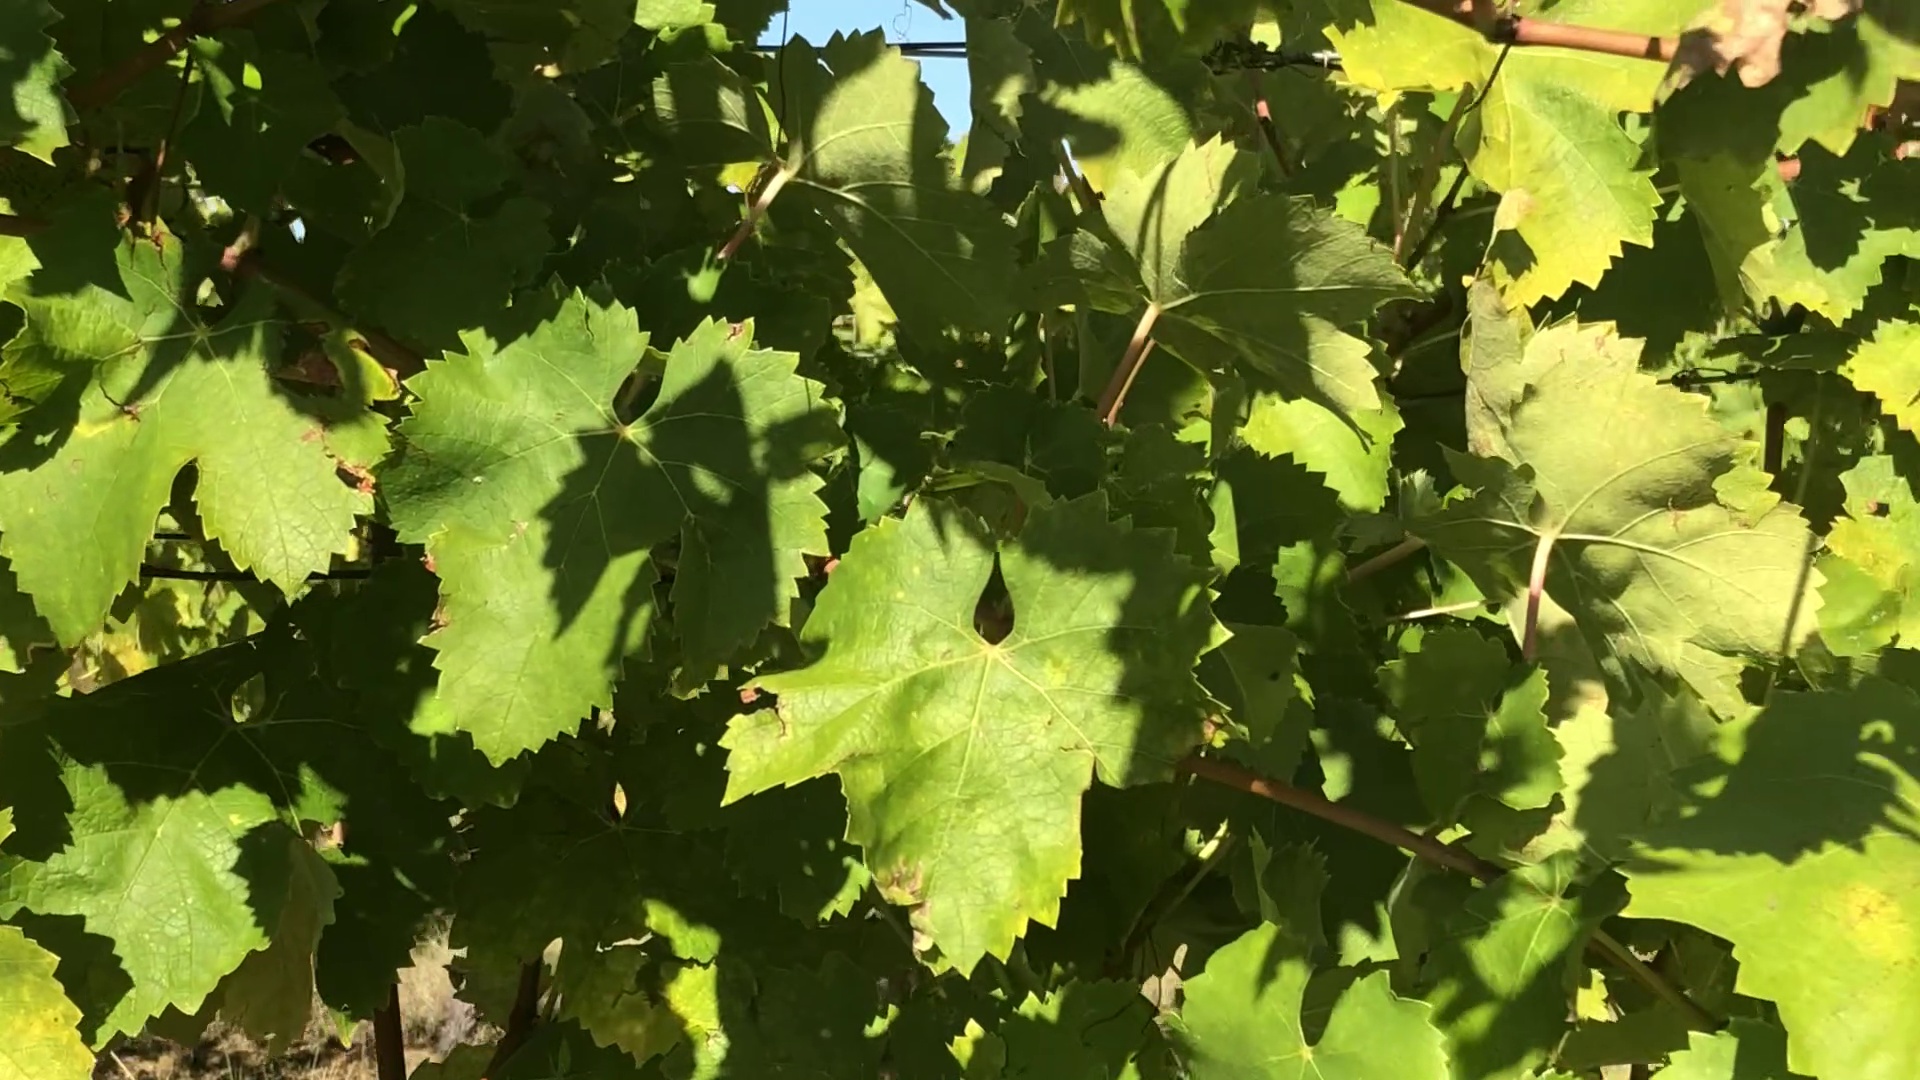
Label: healthy